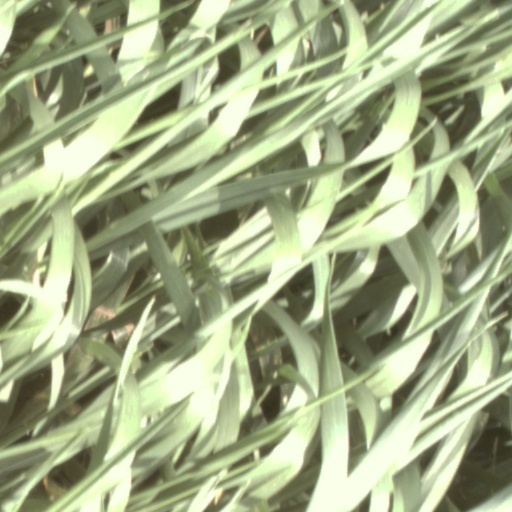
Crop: wheat